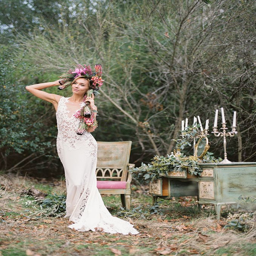
set against the stunning backdrop and featuring beautiful image after another .